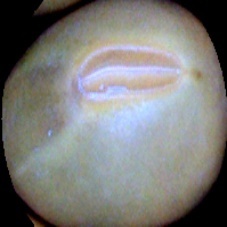
Label: Immature